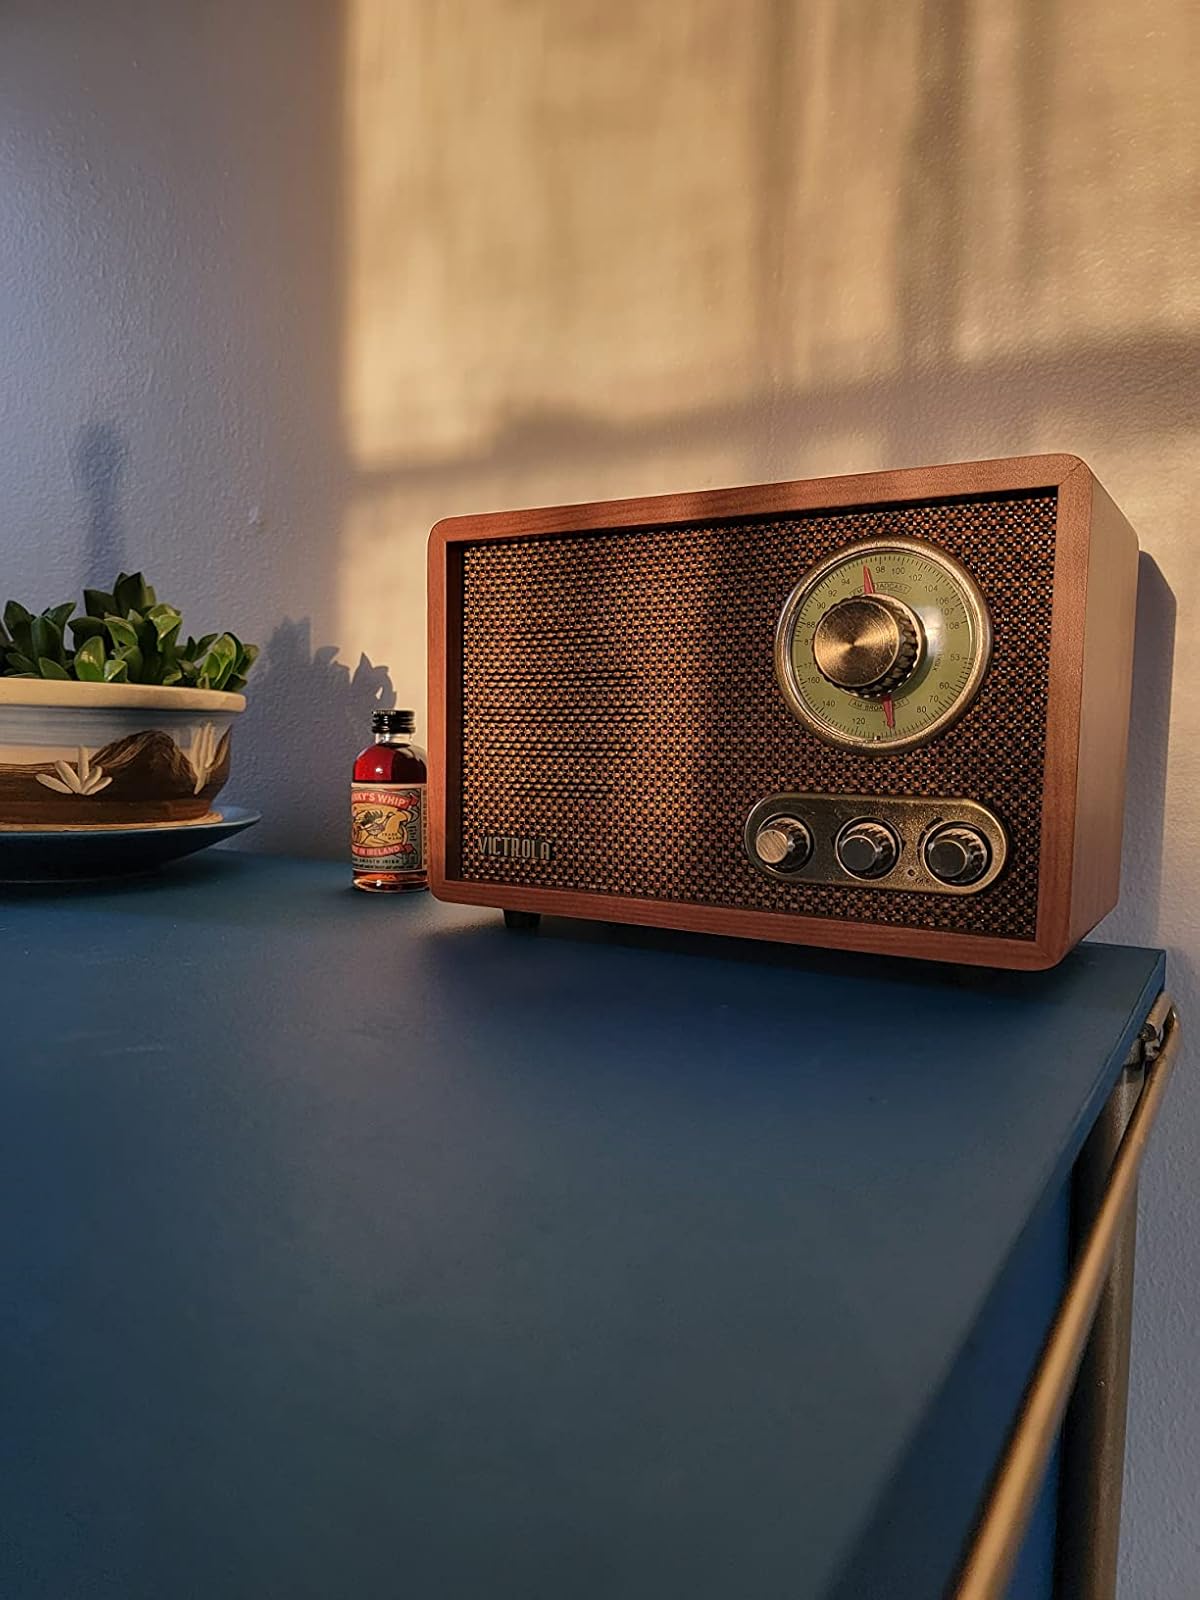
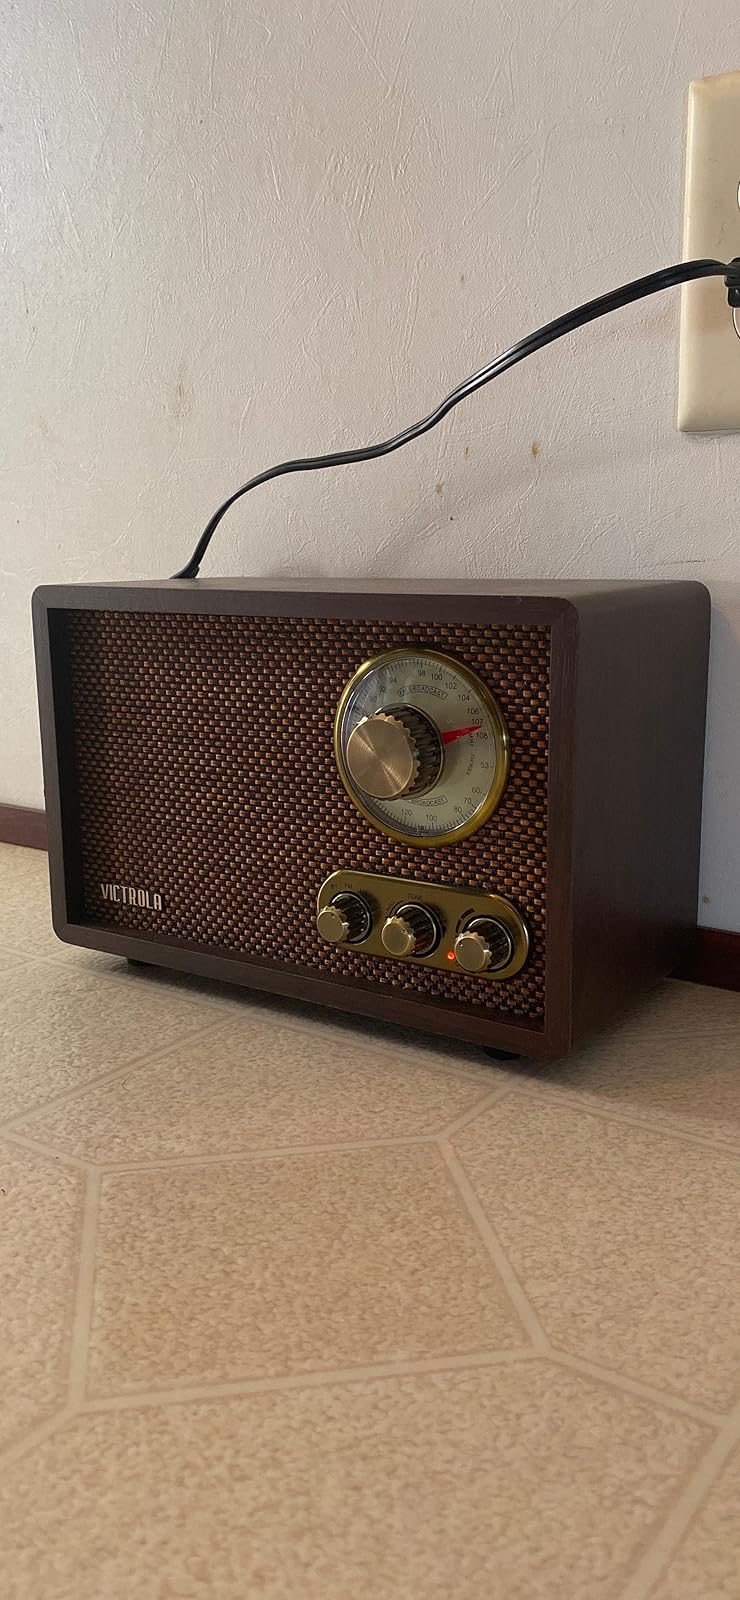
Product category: radio
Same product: no